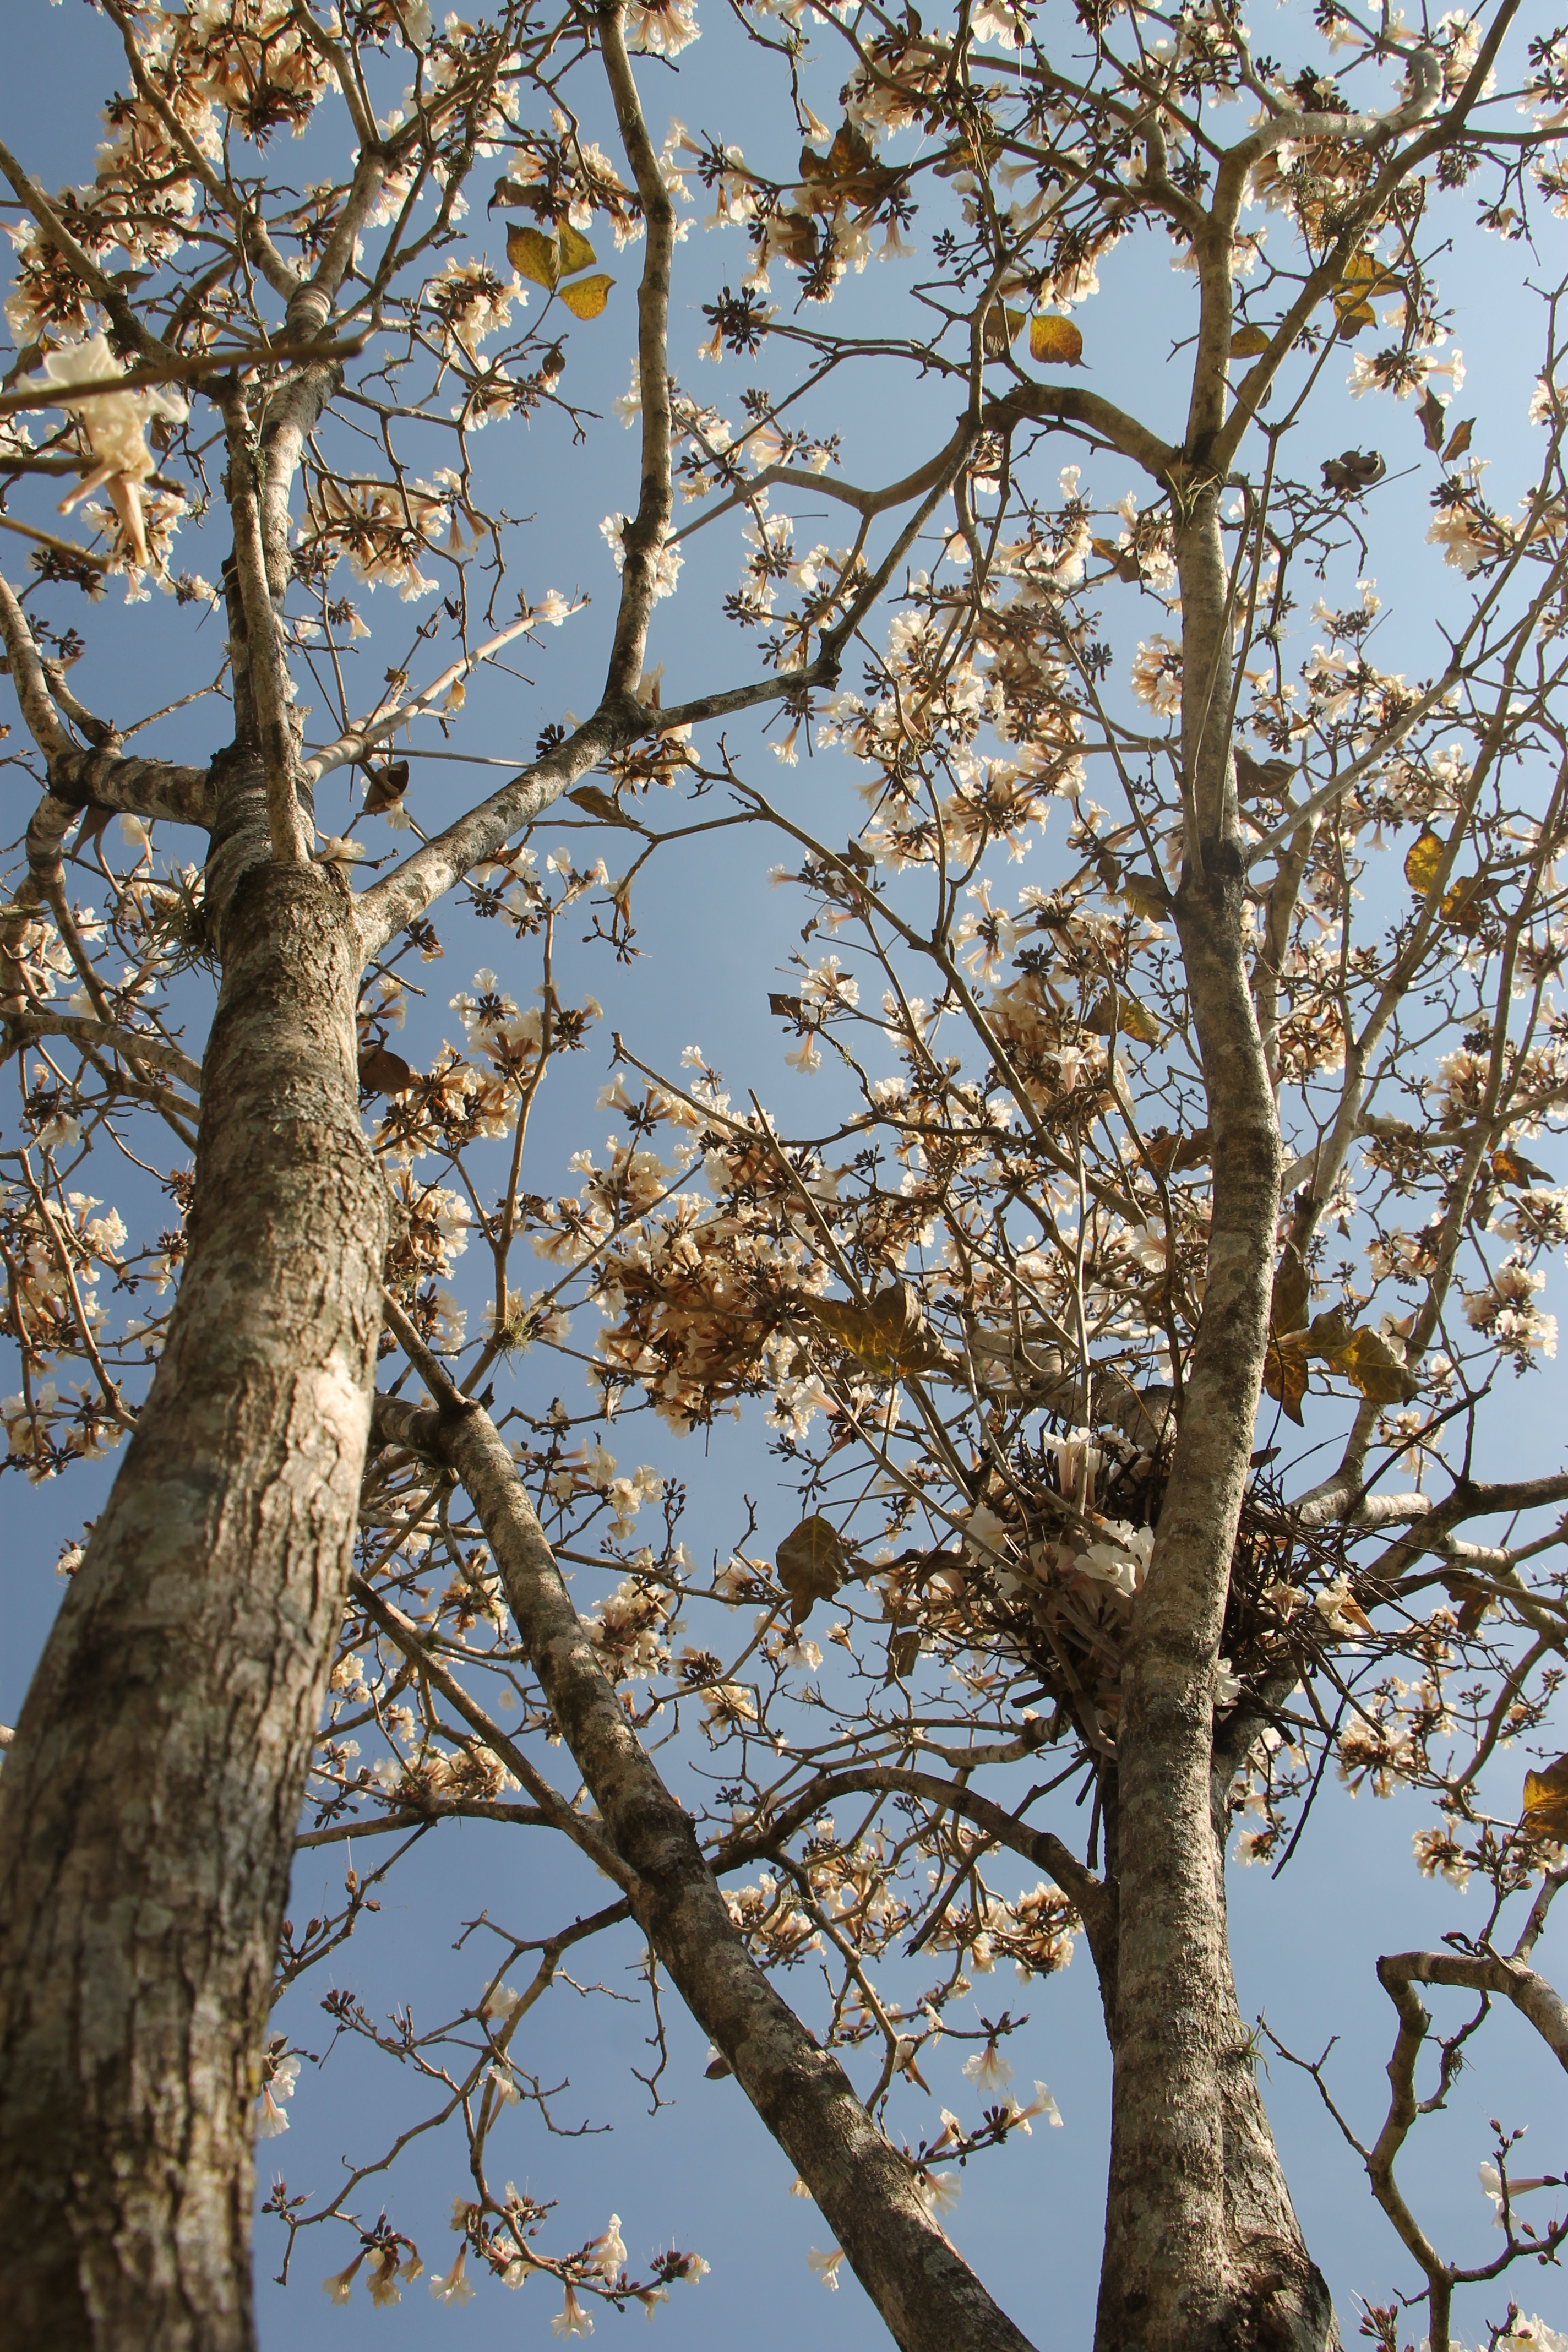
nature, tree, branch, woody plant, plant, twig, trunk, spring, plant stem, sky, Canoe birch, plane tree family, plane, deciduous